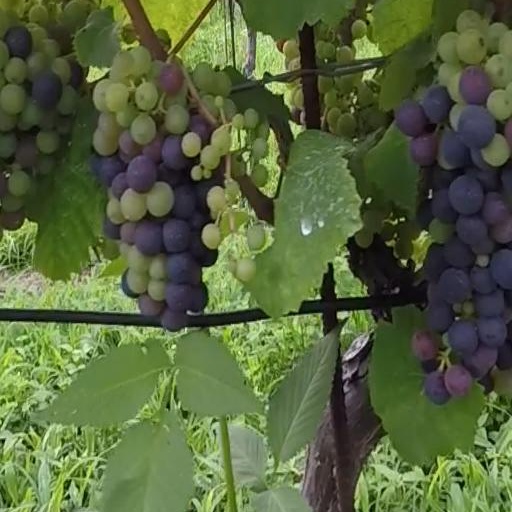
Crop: grape